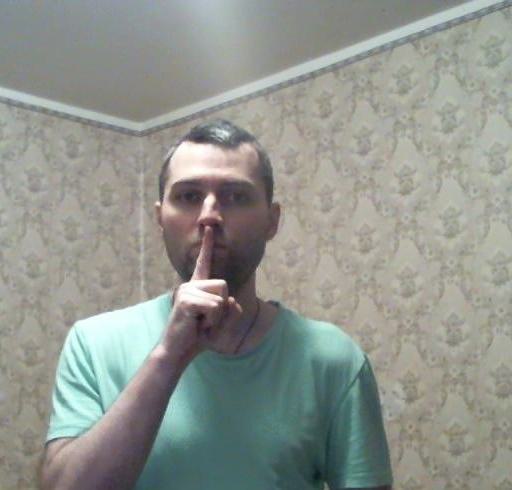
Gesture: mute